41st Flying Training Squadron

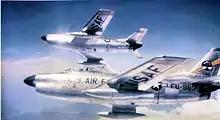
41st FIS F-86D 52–9989 over Japan, 1955

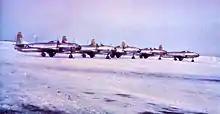
F-80s – Johnson Air Base – (Deployed at Misawa AB, Japan), January 1951

The 41st Flying Training Squadron is part of the 14th Flying Training Wing based at Columbus Air Force Base, Mississippi. It operates Beechcraft T-6 Texan II aircraft conducting flight training.